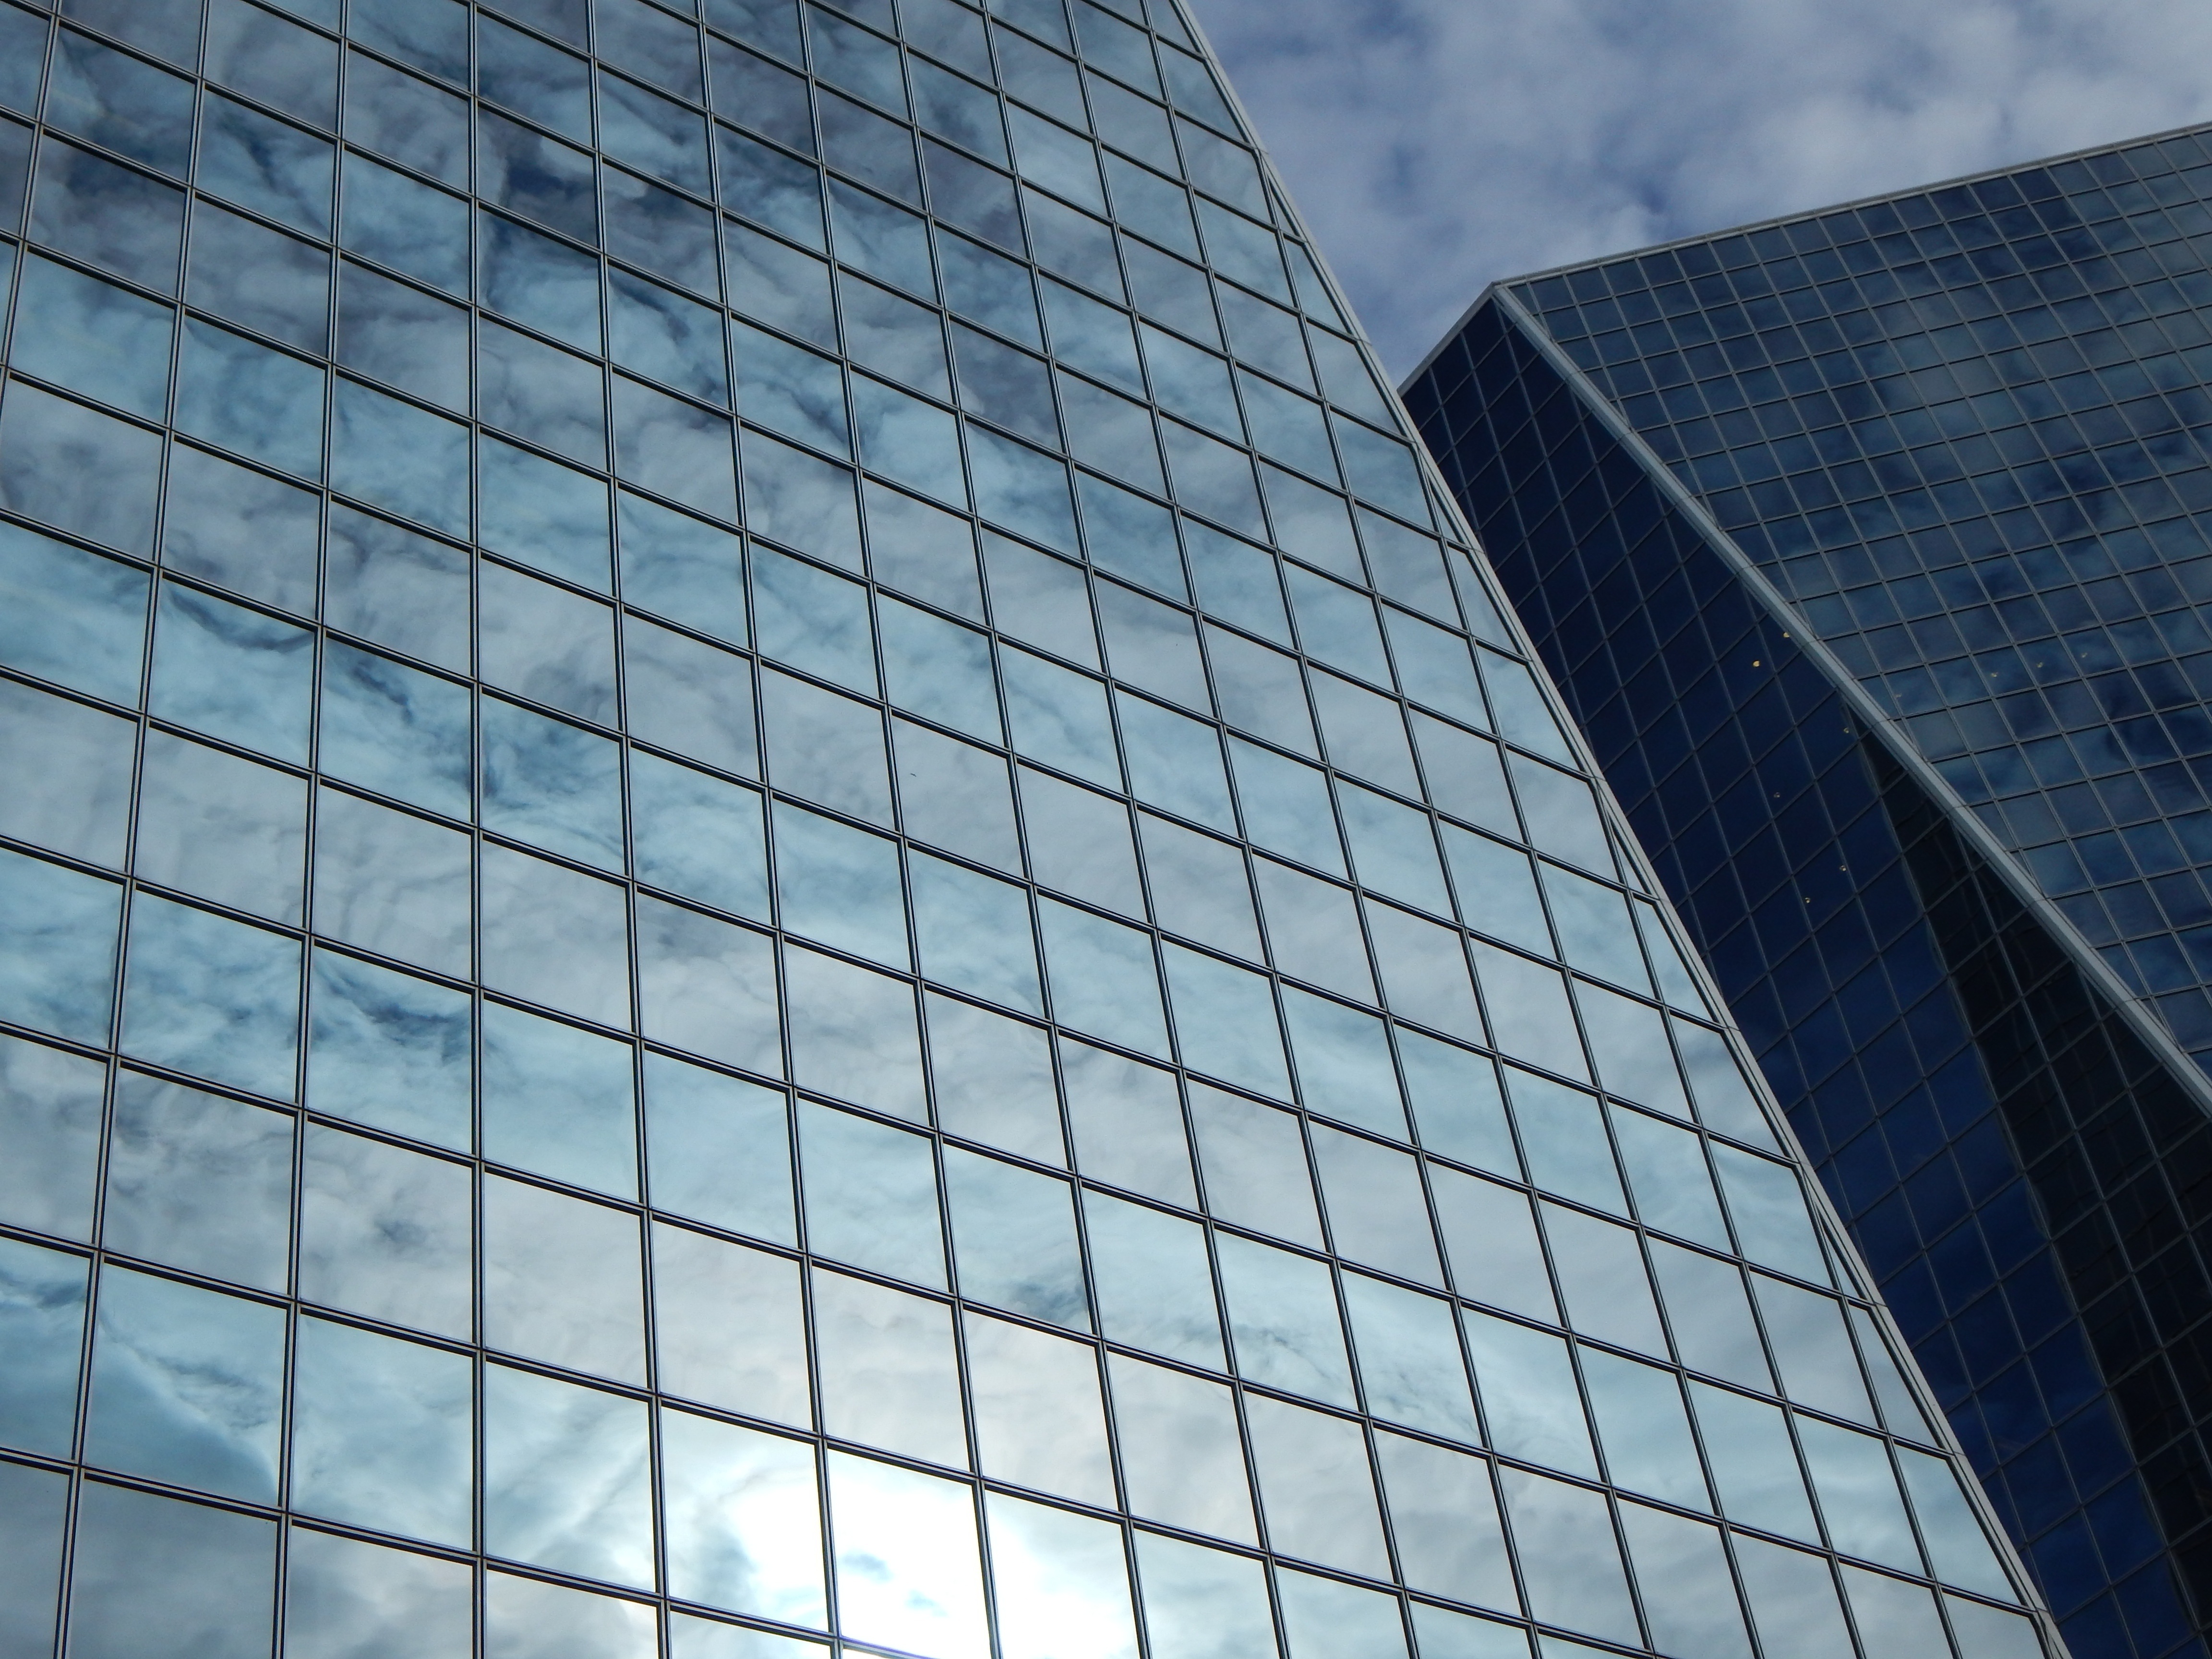
architecture, glass, building, city, skyscraper, urban, downtown, line, reflection, tower, corporate, office, facade, blue, exterior, business, modern, tower block, futuristic, buildings, windows, commercial building, headquarters, financial, daylighting, window covering